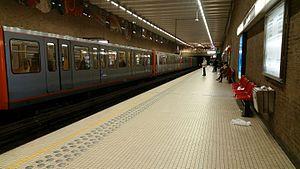
La station de métro Ribaucourt à Bruxelles, Belgique.
Ribaucourt est une station des lignes et du métro de Bruxelles qui dessert le quartier du même nom et le Boulevard Léopold II.